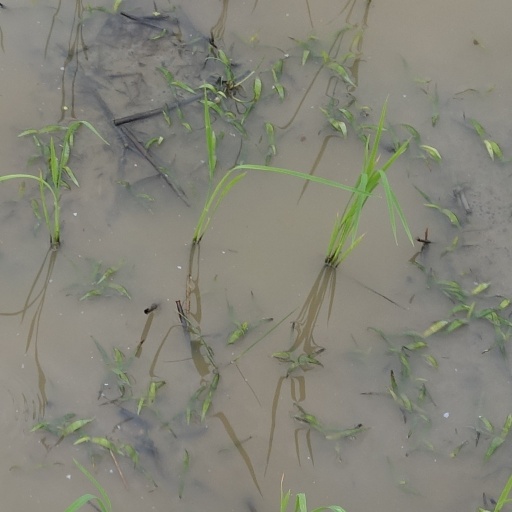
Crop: rice